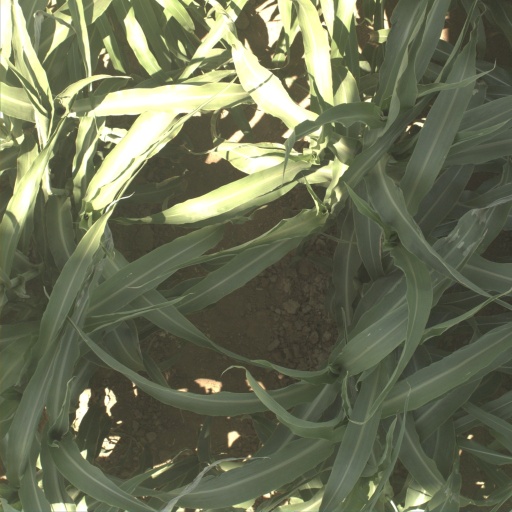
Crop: sorghum